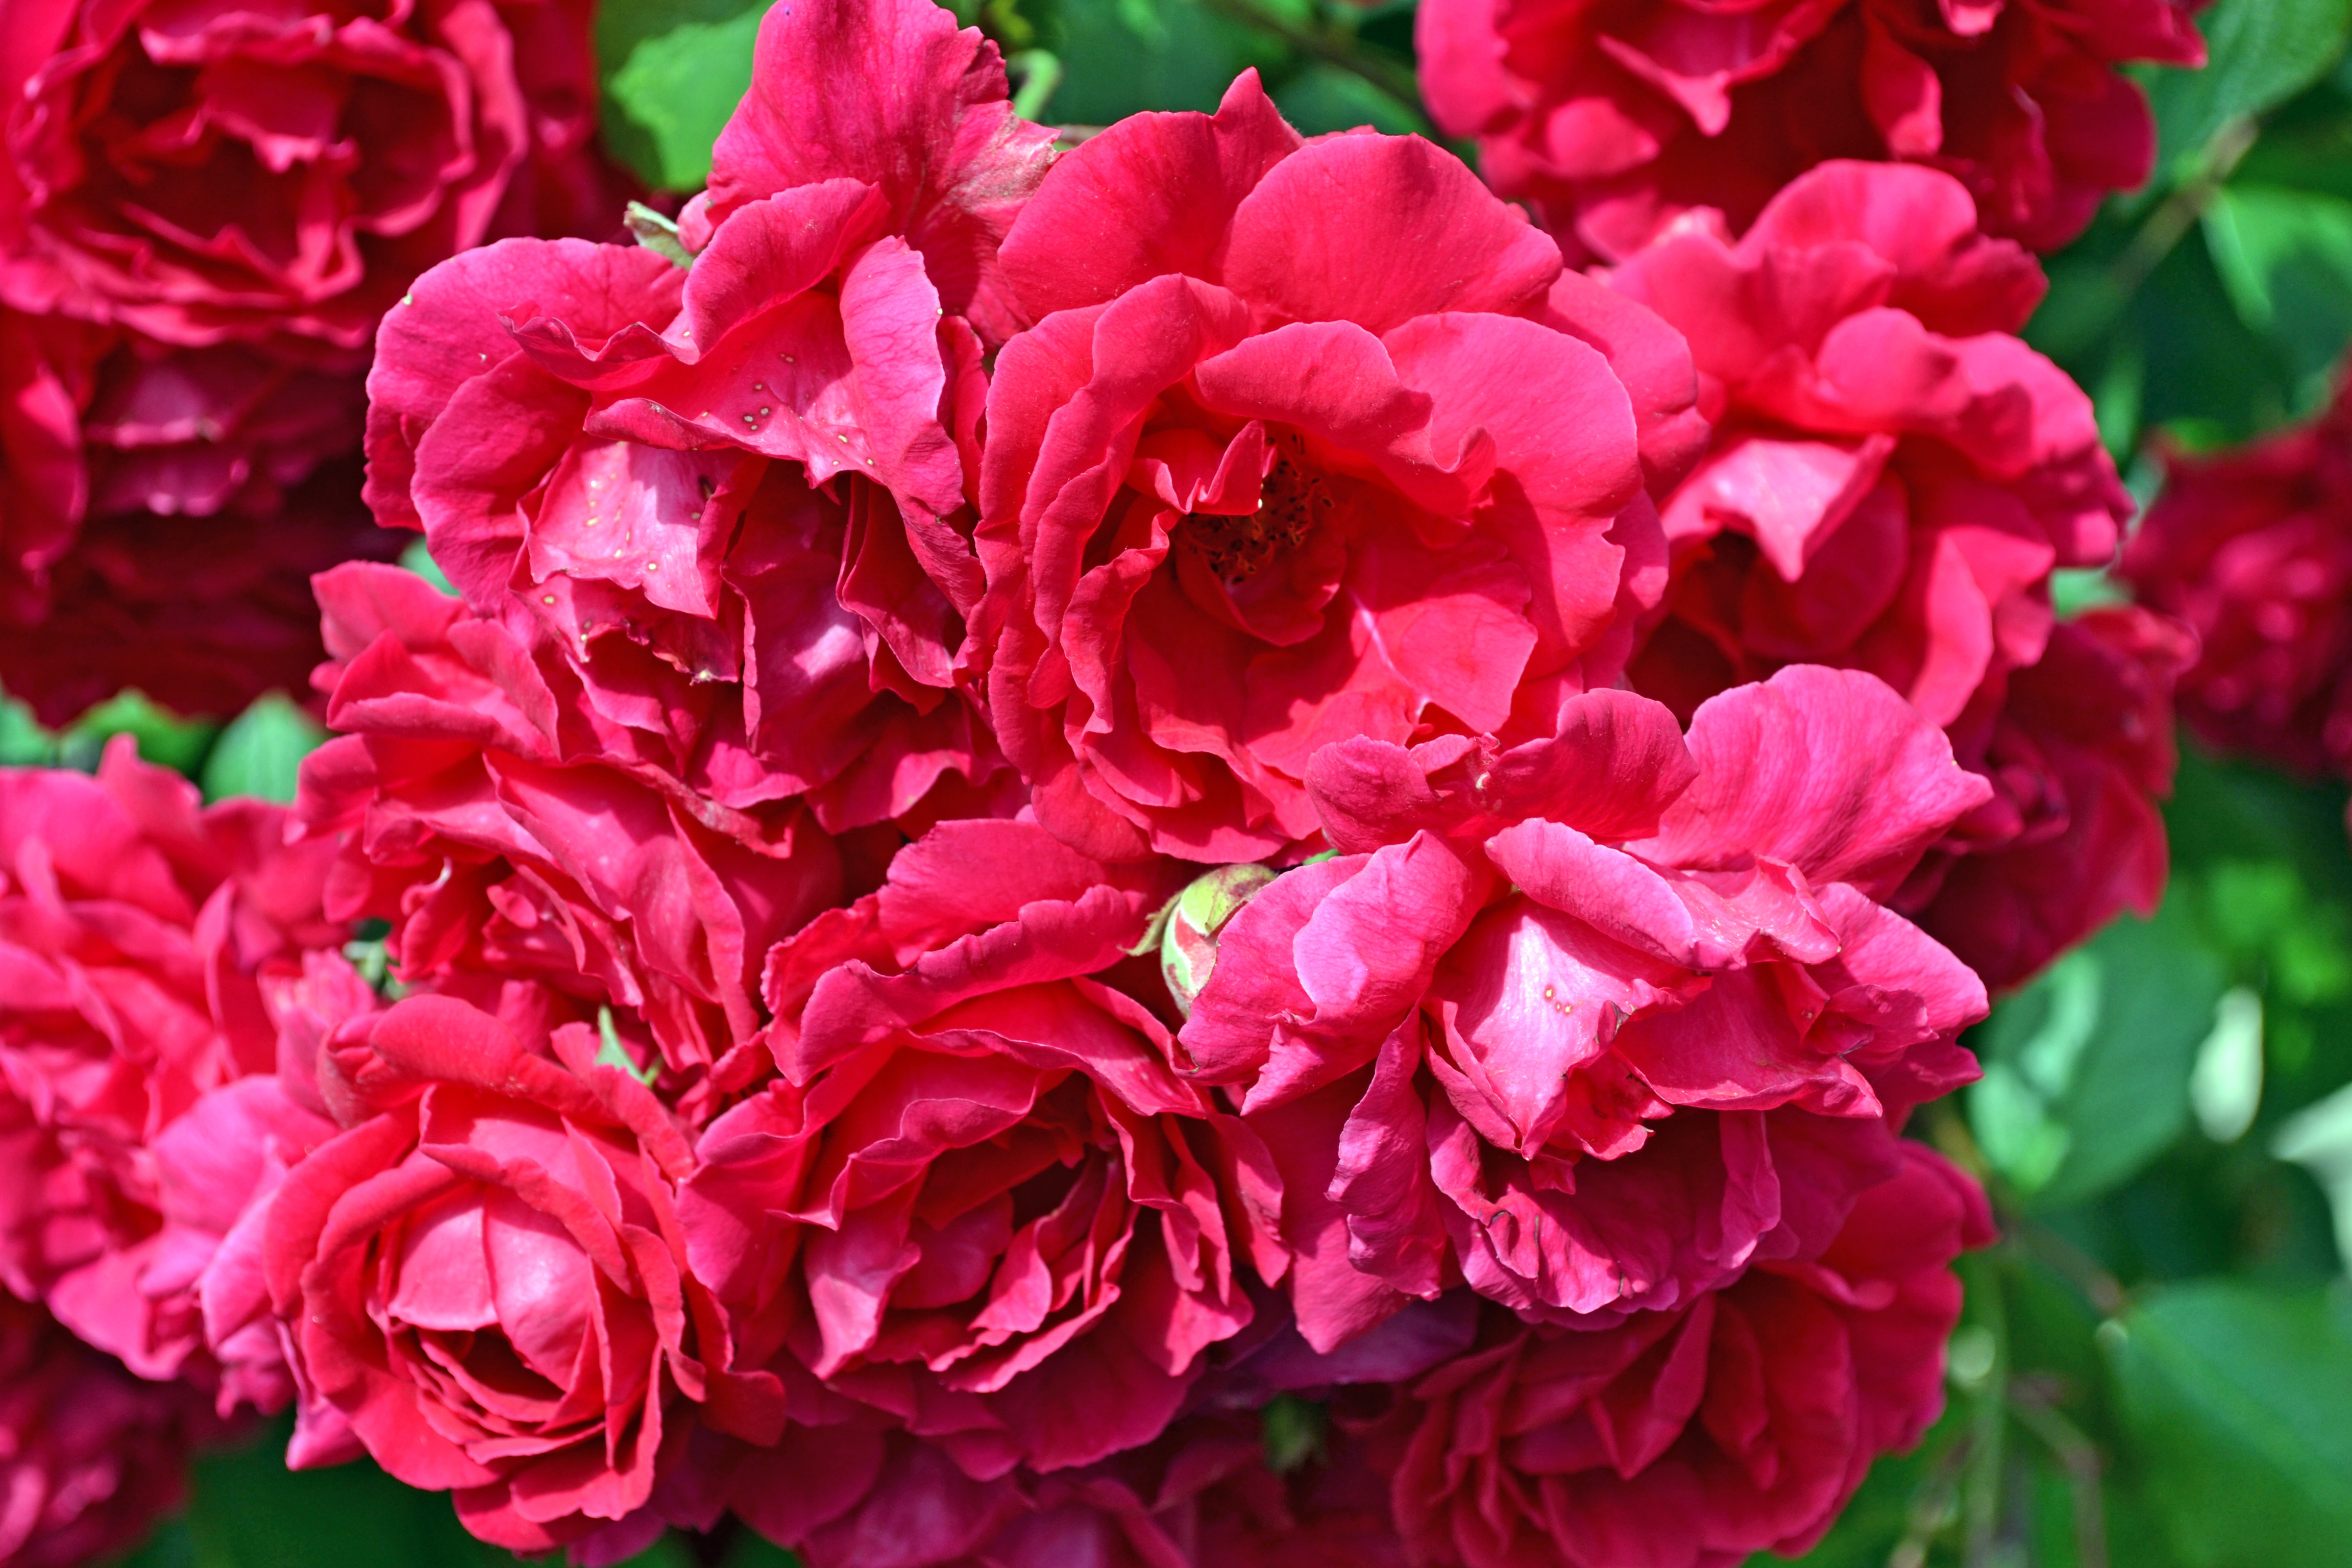
plant, flower, petal, bouquet, rose, red, garden, pink, red rose, plants, flowers, roses, colors, petals, shrub, innocence, beauty, supplies, floribunda, flowering plant, garden roses, rose family, annual plant, land plant